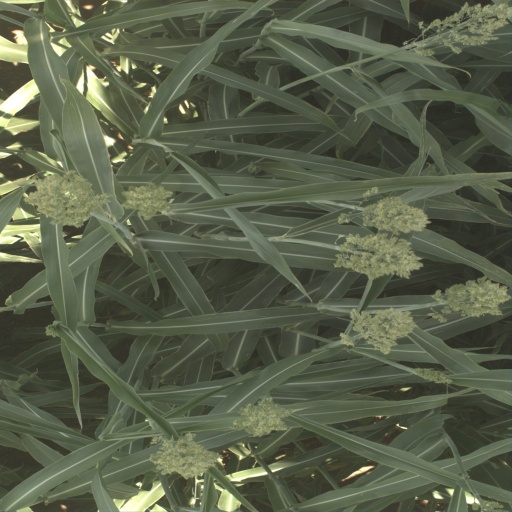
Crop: sorghum